KV Racing Technology

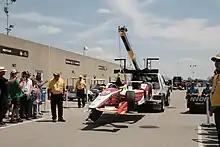
Bryan Clauson's damaged No. 88 Jonathan Byrd's Racing car, run in conjunction with KV Racing Technology. returning to the garage at the 2015 Indianapolis 500.

In 2009, the team ran a full-time program for Brazilian Mario Moraes. Paul Tracy also made five starts for the team: Indy 500, Watkins Glen, Edmonton, Toronto, and Mid-Ohio. Townsend Bell drove a third car for the team at the Indy 500. In 2010 the team ran full-time programs for Takuma Sato, E. J. Viso, and Mario Moraes, plus a part-time program for Paul Tracy. James Rossiter tested for the team at Barber. For 2011, Sato and Viso returned to the team, as well as gaining technical support from Lotus Cars, re-branding the team as KV Racing Technology – Lotus, or KVRT-Lotus. The team added Tony Kanaan in a third car, the #82, as a tribute to the late Formula One and Indy 500 champion Jim Clark.